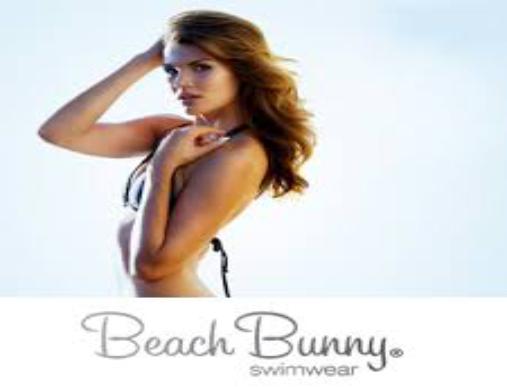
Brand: Beach Bunny
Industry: Clothes